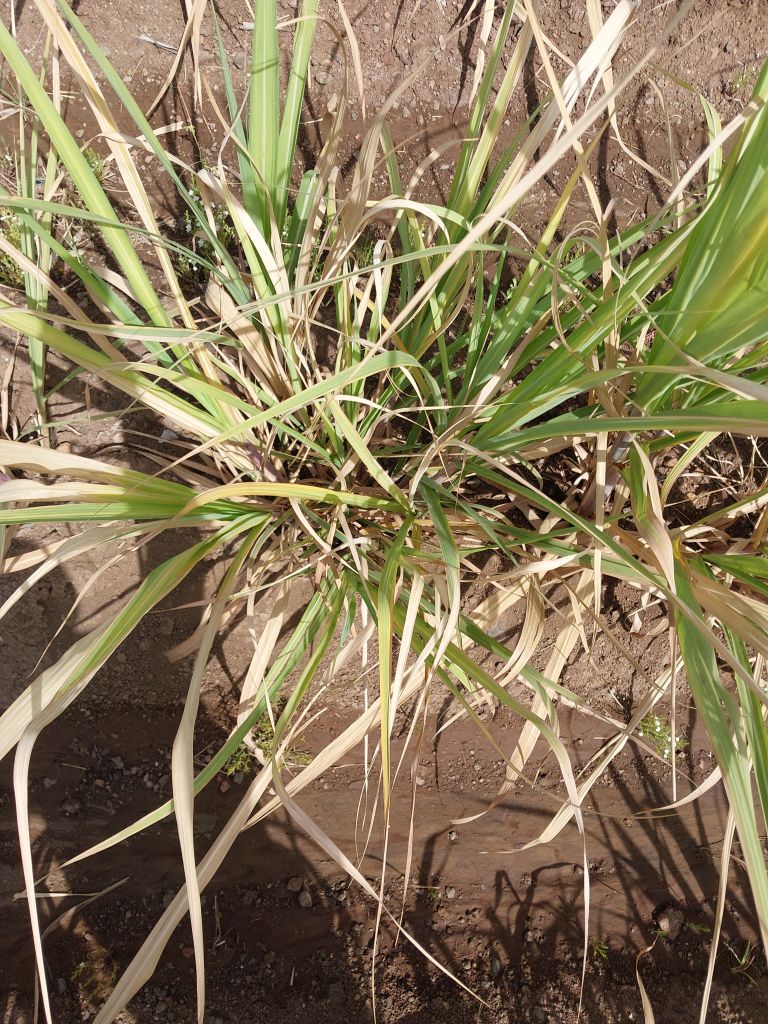
Label: Grassy shoot